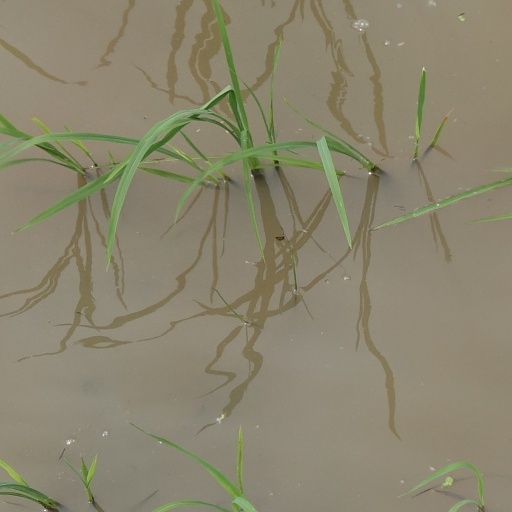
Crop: rice